Colin Powell

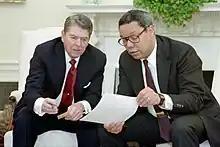
President Ronald Reagan and National Security Advisor Powell, 18 April 1988

In 1986, Powell took over the command of V Corps in Frankfurt, Germany, from Robert Lewis "Sam" Wetzel. The next year, he served as United States Deputy National Security Advisor, under Frank Carlucci.